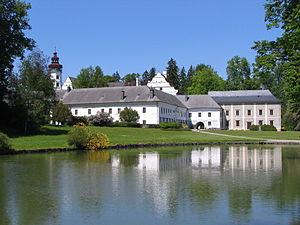
Velké Losiny est une commune du district de Šumperk, dans la région d'Olomouc, en Tchéquie. Sa population s'élevait à 2 623 habitants en 2018.